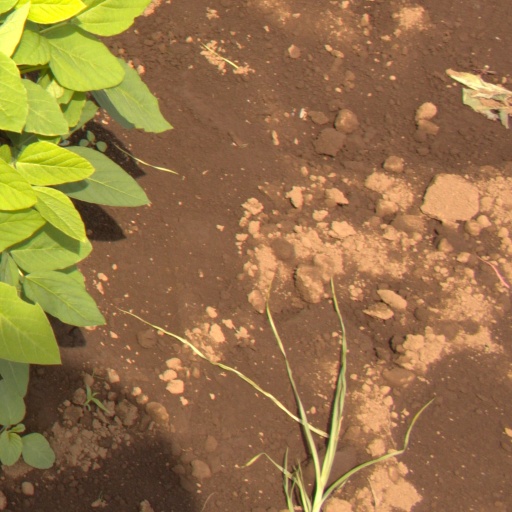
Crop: soybean